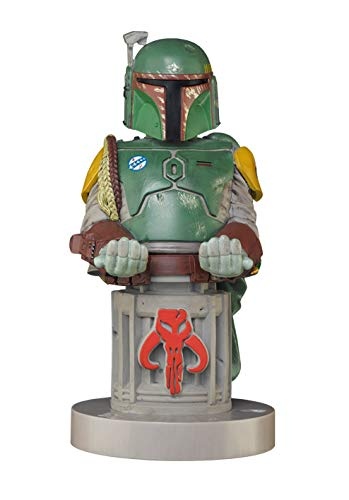
STAR WARS   BOBA FETT  CABLE GUY (porta smartphone/controller + cavo usb 2 metri separato)
Prodotto ufficiale: Exquisite Gaming Tipologia prodotto: Adattore Peso prodotto: 748 gr. Dimensioni imballo: 239x126x140 I Cable Guys sono progettati per contenere e caricare i gamepad, come il DualShock 4 e il controller wireless per Xbox One, oltre agli smartphone. Si trova a ca. Alto 20 cm e viene fornito con un cavo microUSB lungo 2 m con adattatore Lightning.
Brand: GED
Category: Electronics > Video Game Console Accessories > Portable Game Console Accessories